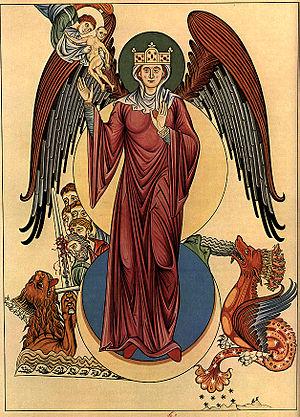
La Femme de l'Apocalypse est un personnage biblique qui apparaît au chapitre 12 du livre de l'Apocalypse.